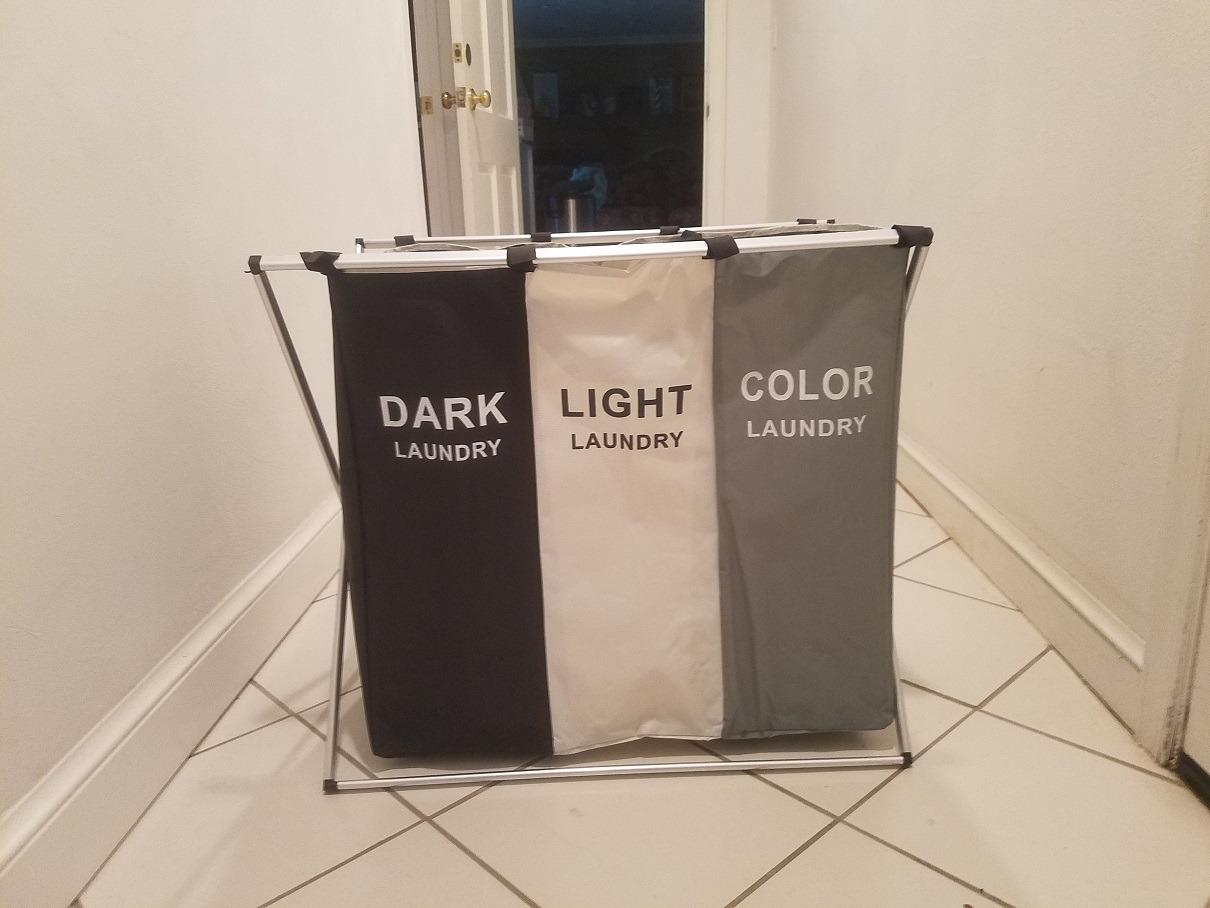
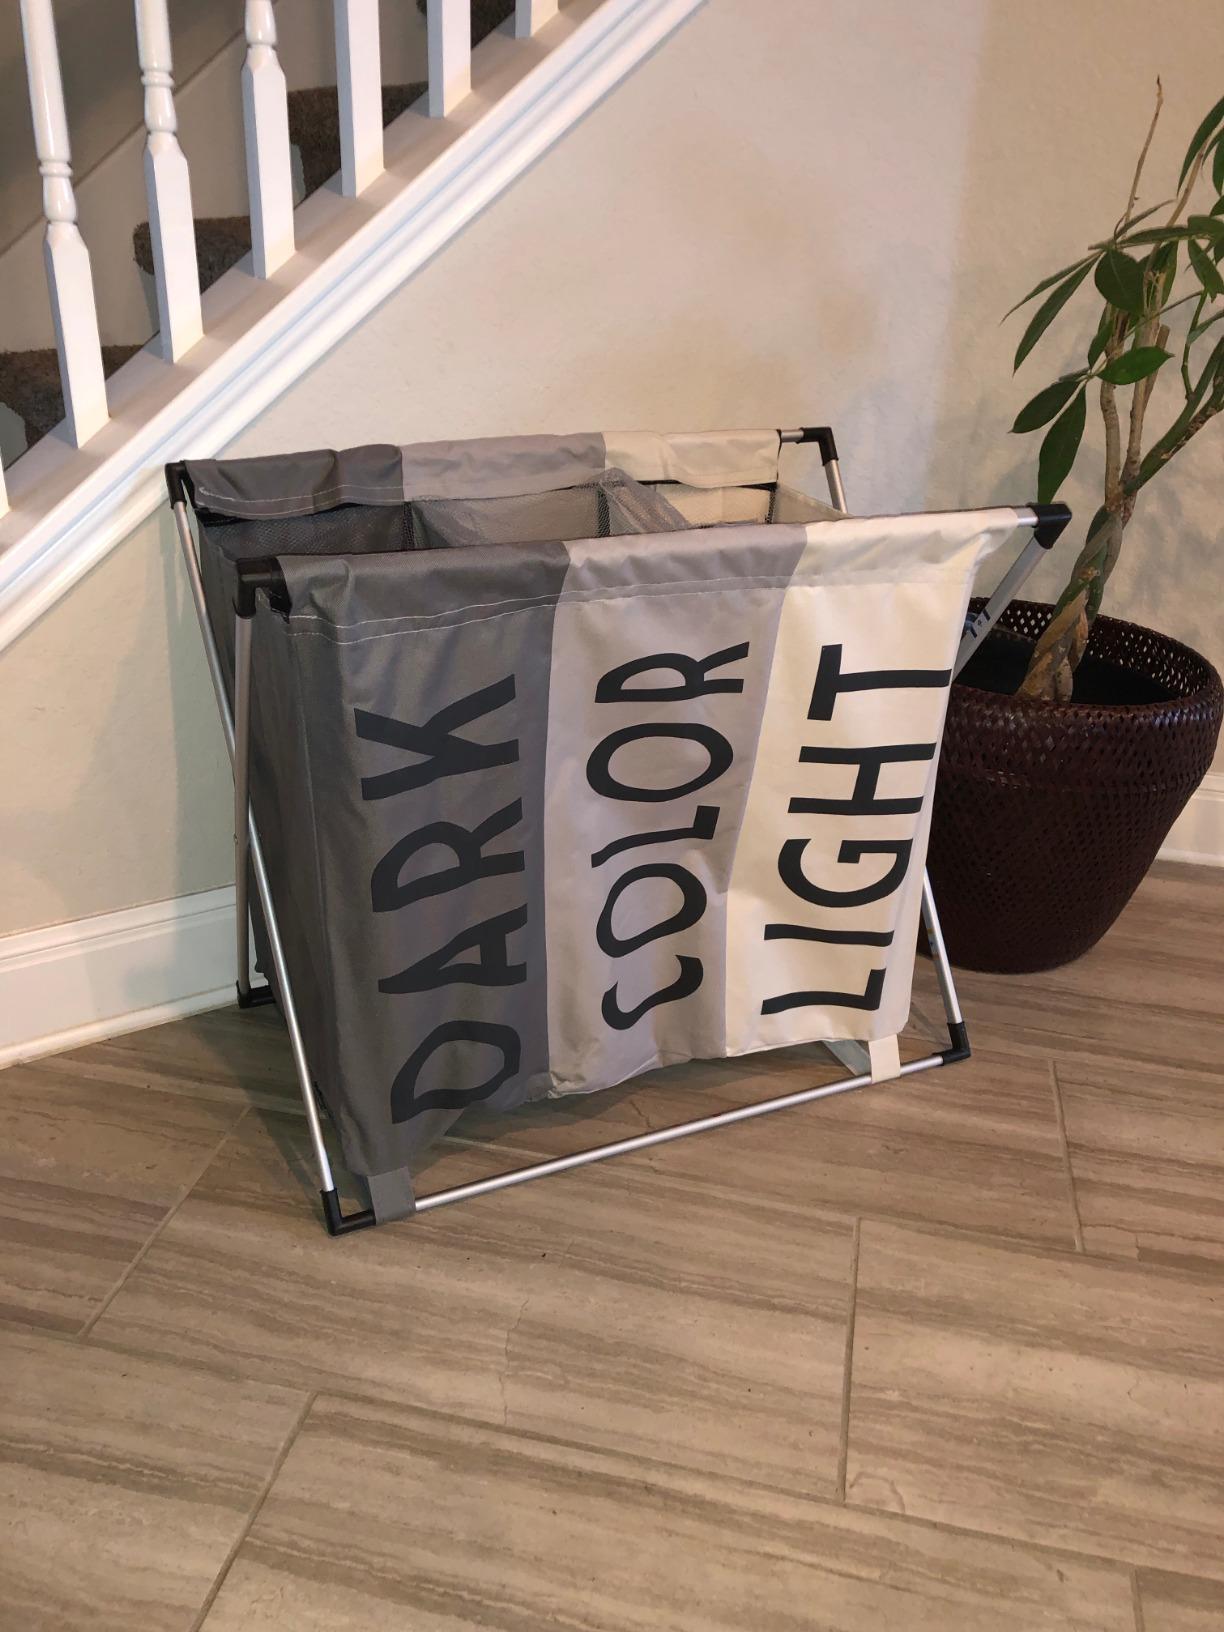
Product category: items_hamper
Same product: no